Shenandoah (beard)

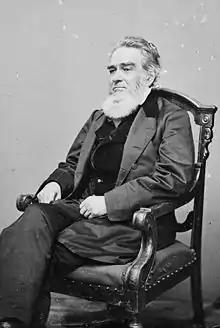
Edward Bates wearing a Shenandoah beard.

A Shenandoah, also known as an Amish beard, a chin curtain, a Donegal, a Lincoln, a spade beard, or a whaler, is a style of facial hair.